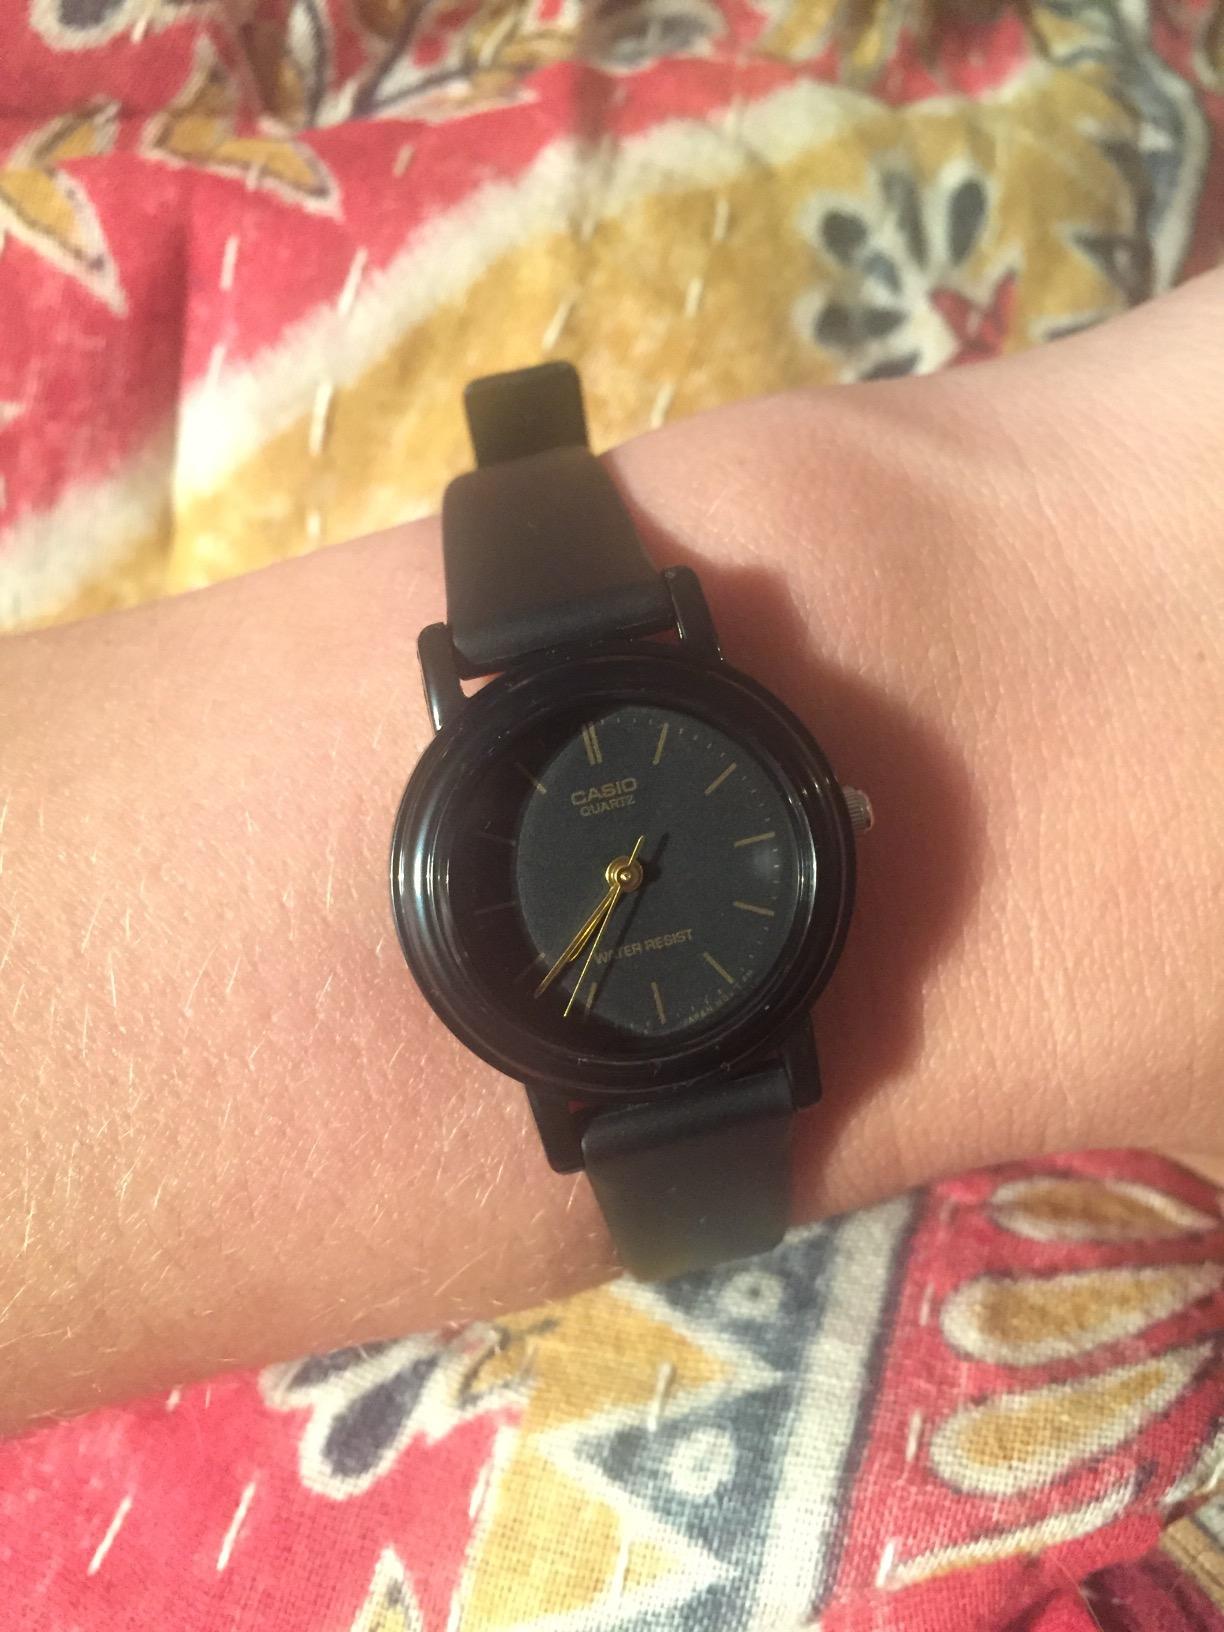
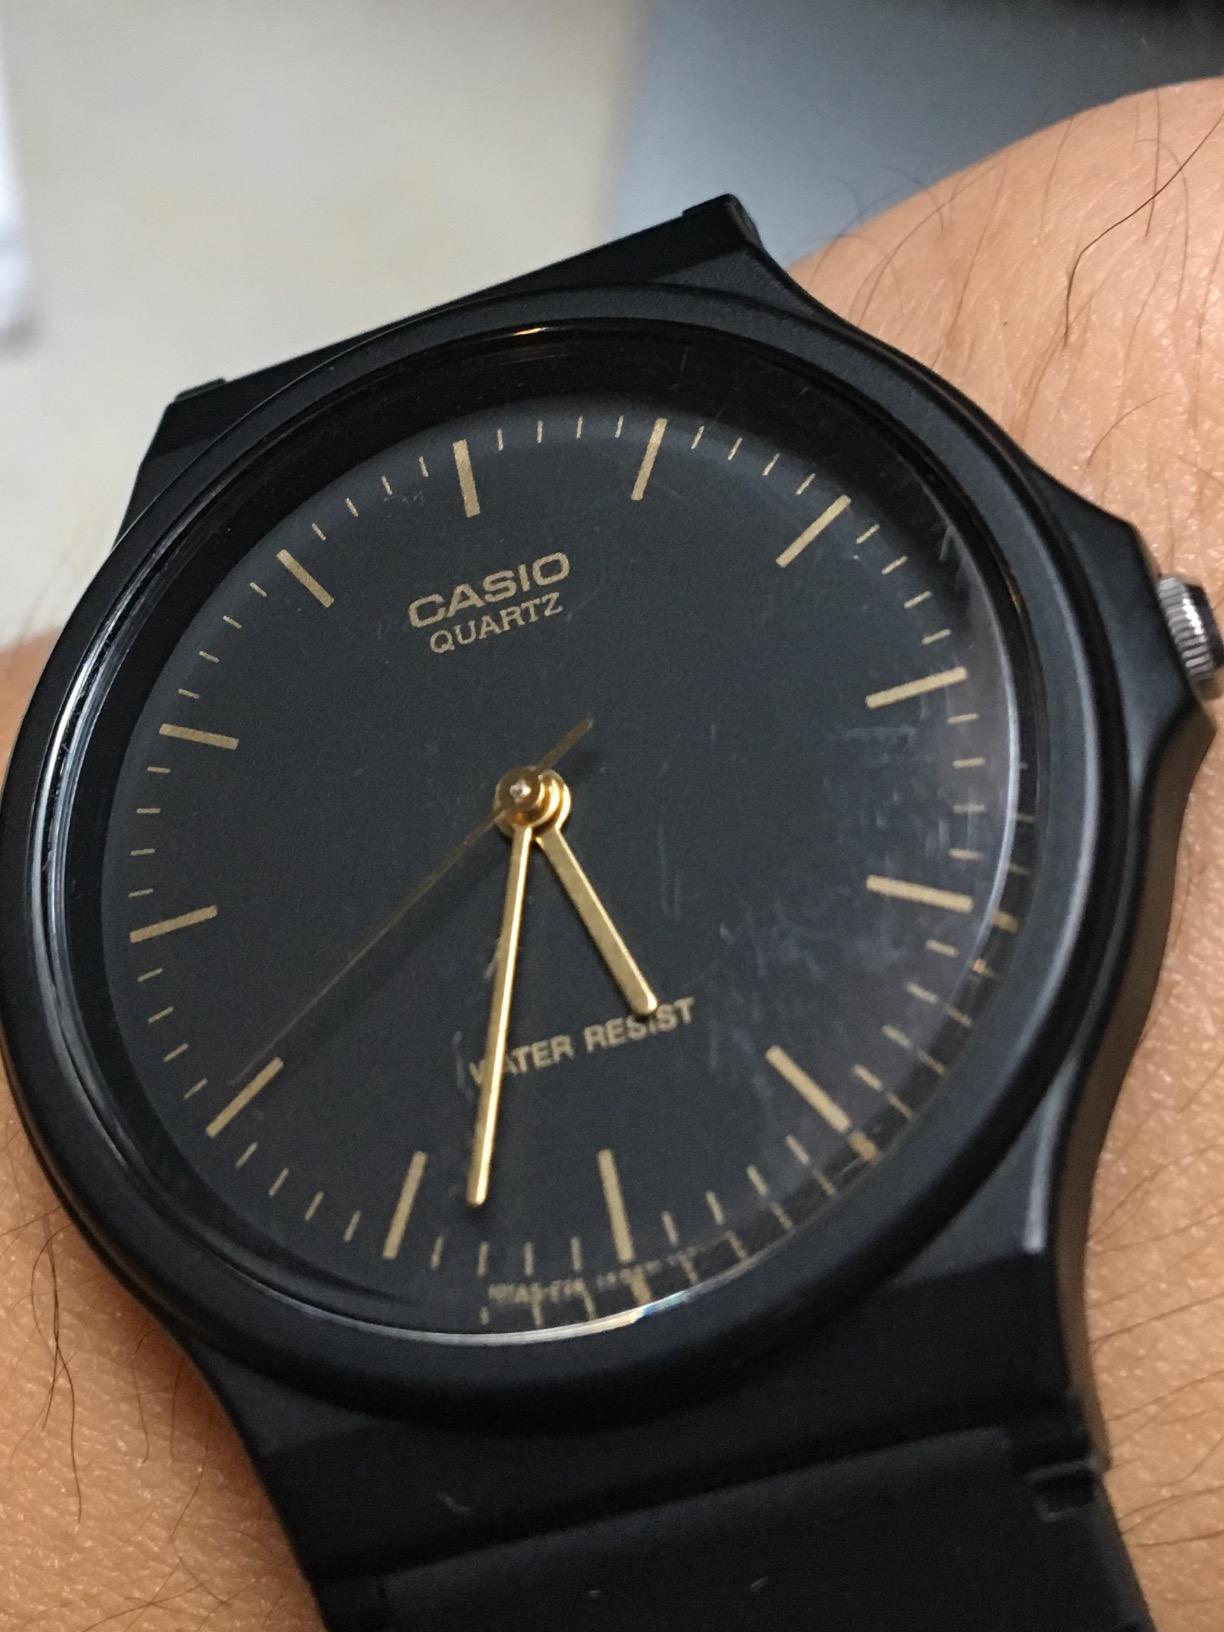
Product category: accessories_watch
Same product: no